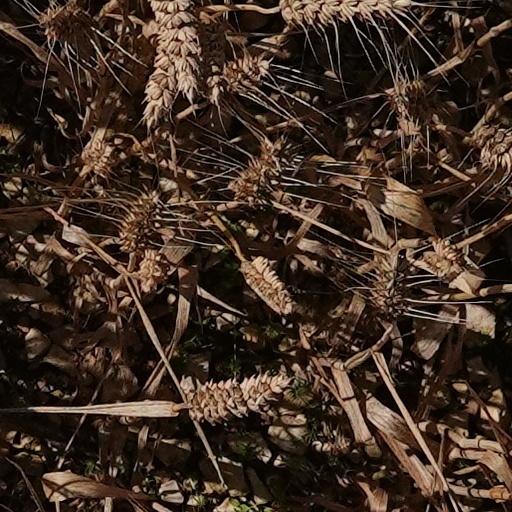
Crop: wheat